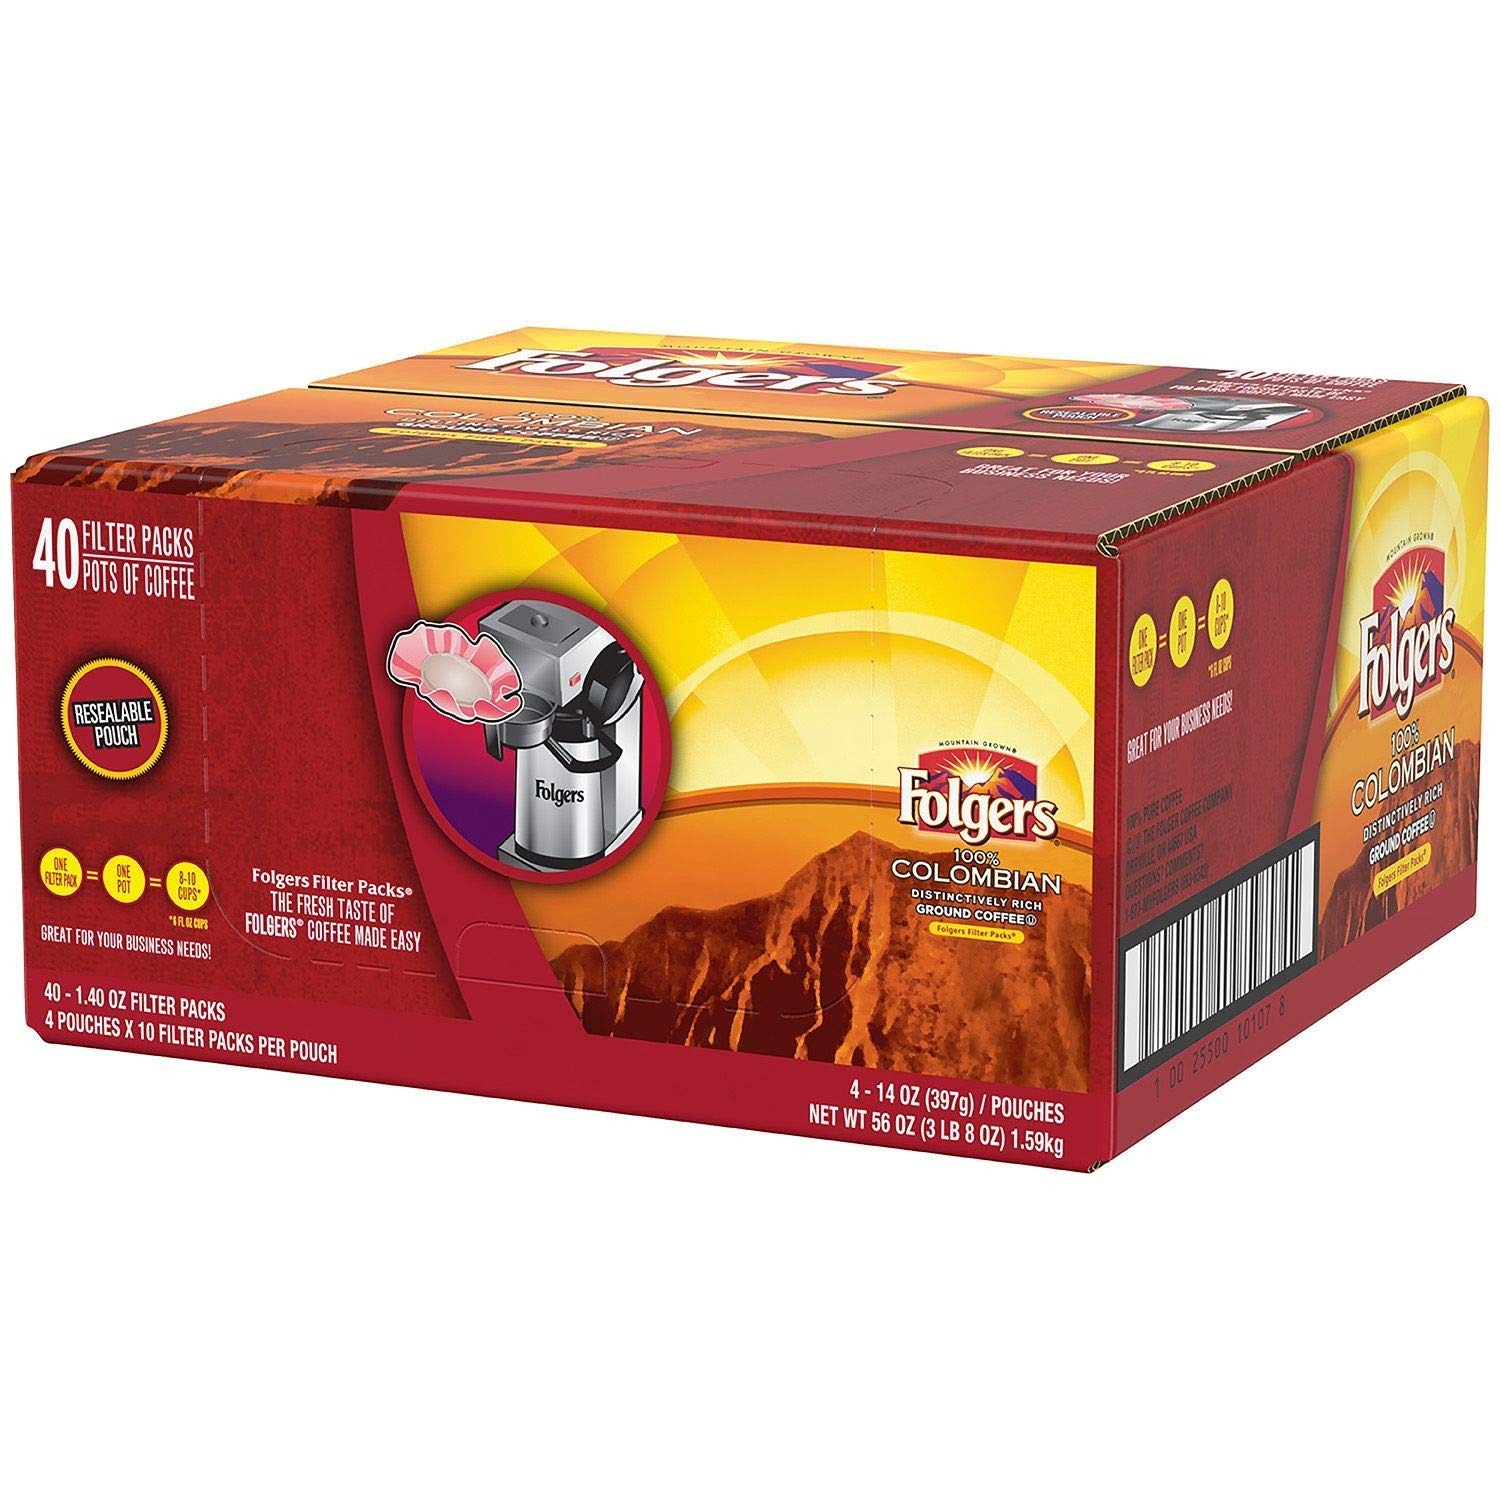
Item Name: Folgers 10107 Coffee Filter Packs 100% Colombian 1.4 oz Pack 40/Carton
Bullet Point 1: Sold as 40/Carton.
Bullet Point 2: America's #1 coffee and 100% mountain grown.
Bullet Point 3: Smooth rich and consistent flavor.
Bullet Point 4: Premeasured coffee and filter combined in a single filter pack.
Bullet Point 5: No measuring, quick brew set-up, easy disposal with less mess and no waste.
Product Description: Enjoy a cup of coffee without the hassle of having to prepare it. These packs feature a premeasured amount of coffee and filter--all in one. All you have to do is place in coffee maker and enjoy--no messy cleanup or measuring mistakes. The coffee is made from 100% mountain grown beans for the rich, smooth Folgers taste. Beverage Type: Coffee; Flavor: 100% Colombian; Packing Type: Filter Pack; Capacity (Weight): 1.4 oz.
Value: 56.0
Unit: Ounce

Price: 75.26